ECW Chapter 2

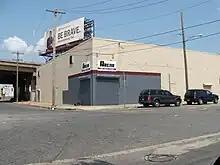
The ECW Arena

Chapter 2 was a professional wrestling live event produced by Extreme Championship Wrestling (ECW) on May 10, 1997. The event was held in the ECW Arena in Philadelphia, Pennsylvania in the United States. Excerpts from Chapter 2 aired on episode #212 of the syndicated television show "ECW Hardcore TV" on May 15, 1997.